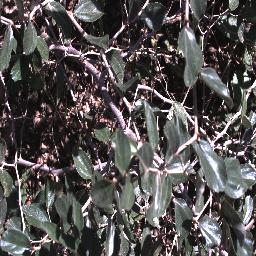
Label: chinee_apple